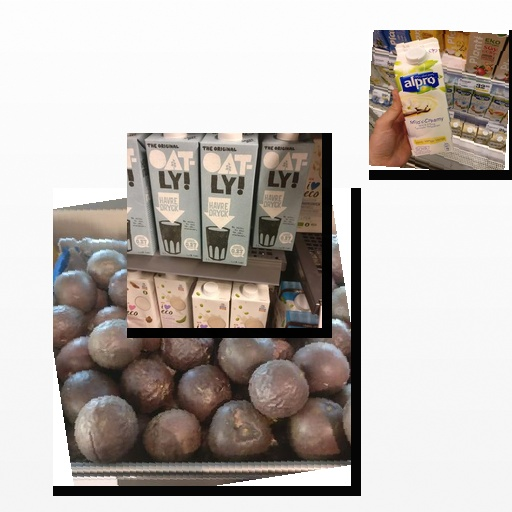
Food items: vanilla_soy_yogurt, oat_milk, passion_fruit